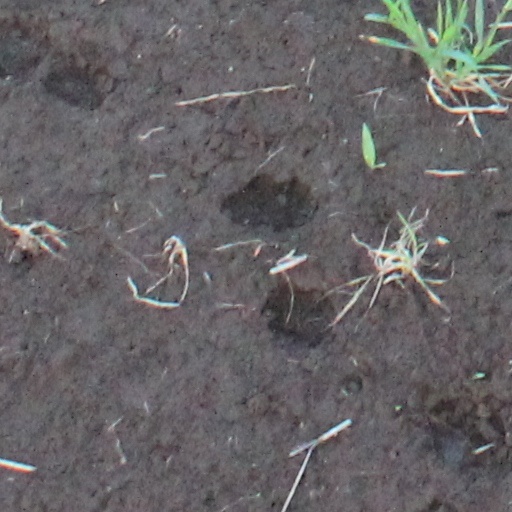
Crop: wheat